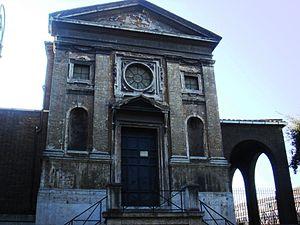
Sant'Omobono est une église romaine de l'archidiocèse de Rome construite au XVᵉ siècle située dans le quartier de Ripa.